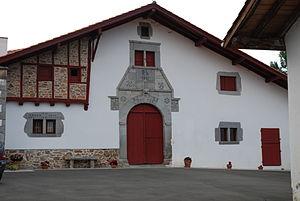
Armendarits est une commune française située dans le département des Pyrénées-Atlantiques en région Nouvelle-Aquitaine.